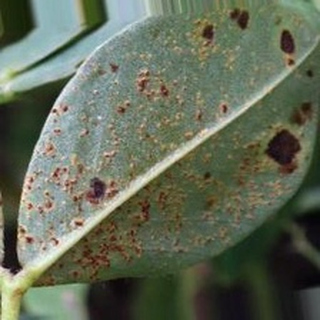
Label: groundnut_rust